Learning

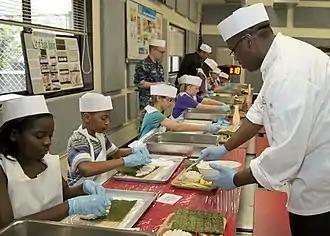
American students learning how to make and roll sushi

Learning is the process of acquiring new understanding, knowledge, behaviors, skills, values, attitudes, and preferences. The ability to learn is possessed by humans, non-human animals, and some machines; there is also evidence for some kind of learning in certain plants. Some learning is immediate, induced by a single event (e.g. being burned by a hot stove), but much skill and knowledge accumulate from repeated experiences. The changes induced by learning often last a lifetime, and it is hard to distinguish learned material that seems to be "lost" from that which cannot be retrieved.